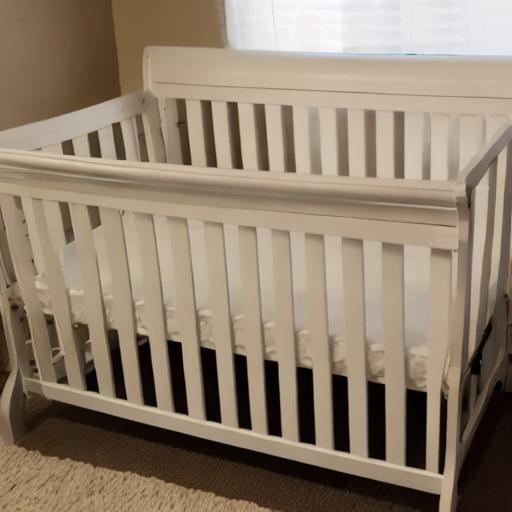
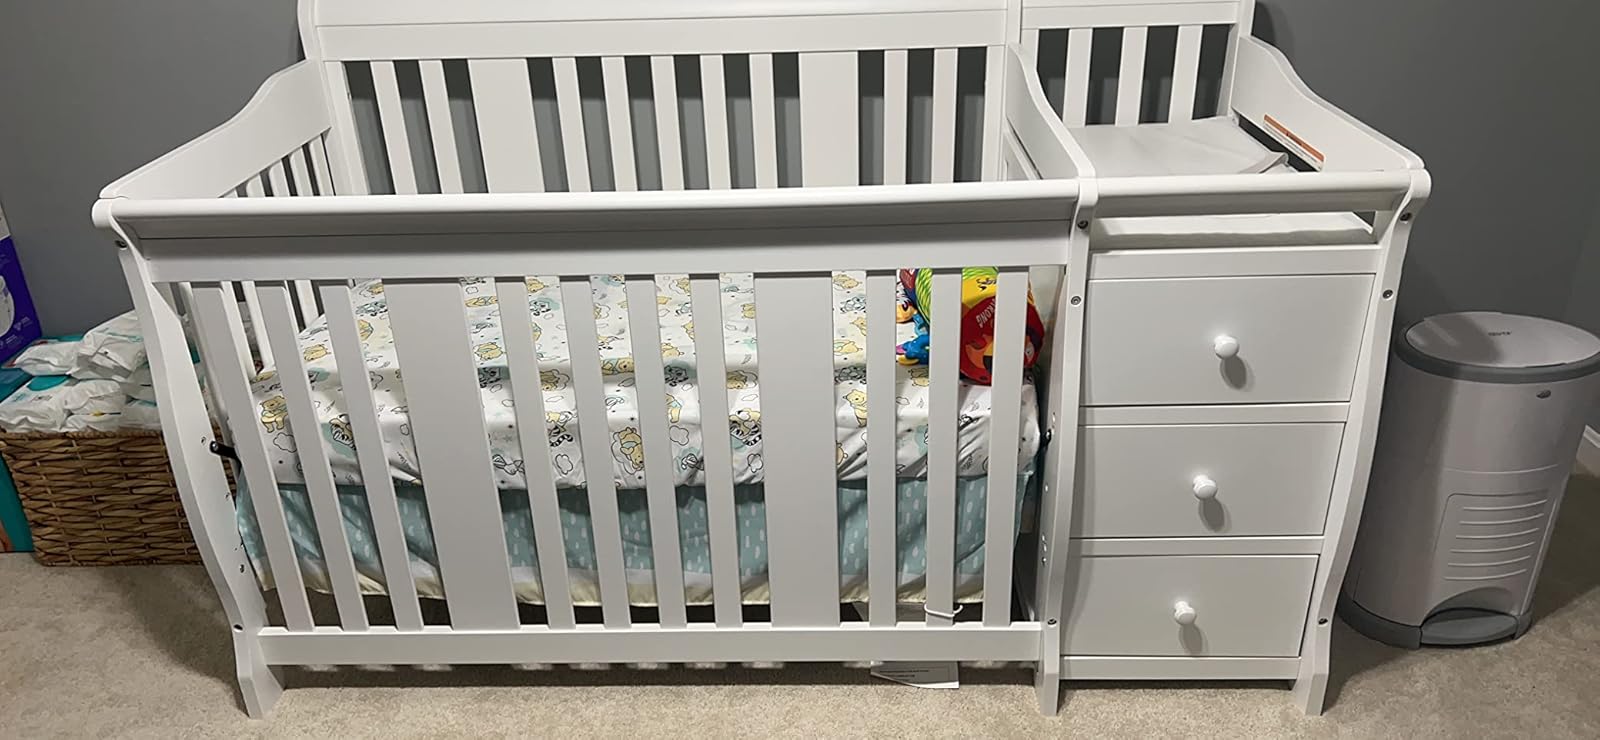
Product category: products_crib
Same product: no